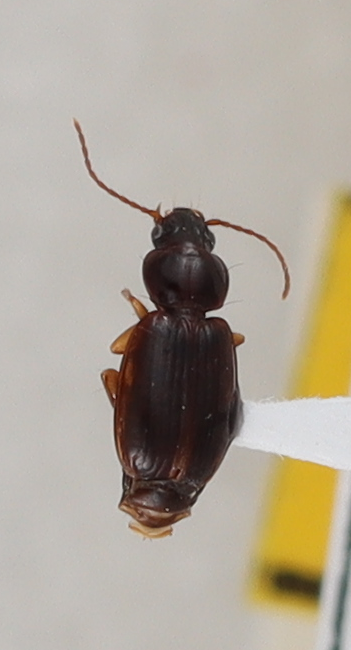
Scientific name: Trechus obtusus
Plot: 14
Trap: S
Collected: 20210504